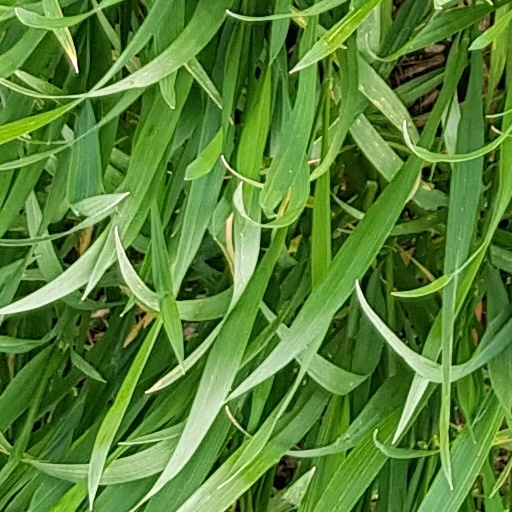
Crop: wheat